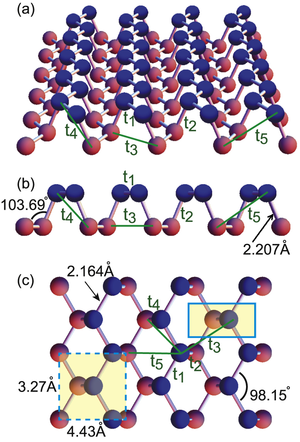
Le phosphorène est un allotrope du phosphore qui se présente comme un matériau bidimensionnel. Il peut être vu comme un feuillet atomique de phosphore noir, de la même façon que le graphène est un feuillet atomique de graphite. Contrairement à ce dernier, le phosphorène possède une bande interdite de largeur semblable à celle des semiconducteurs usuels. Il a été produit pour la première fois en 2014 par exfoliation mécanique.